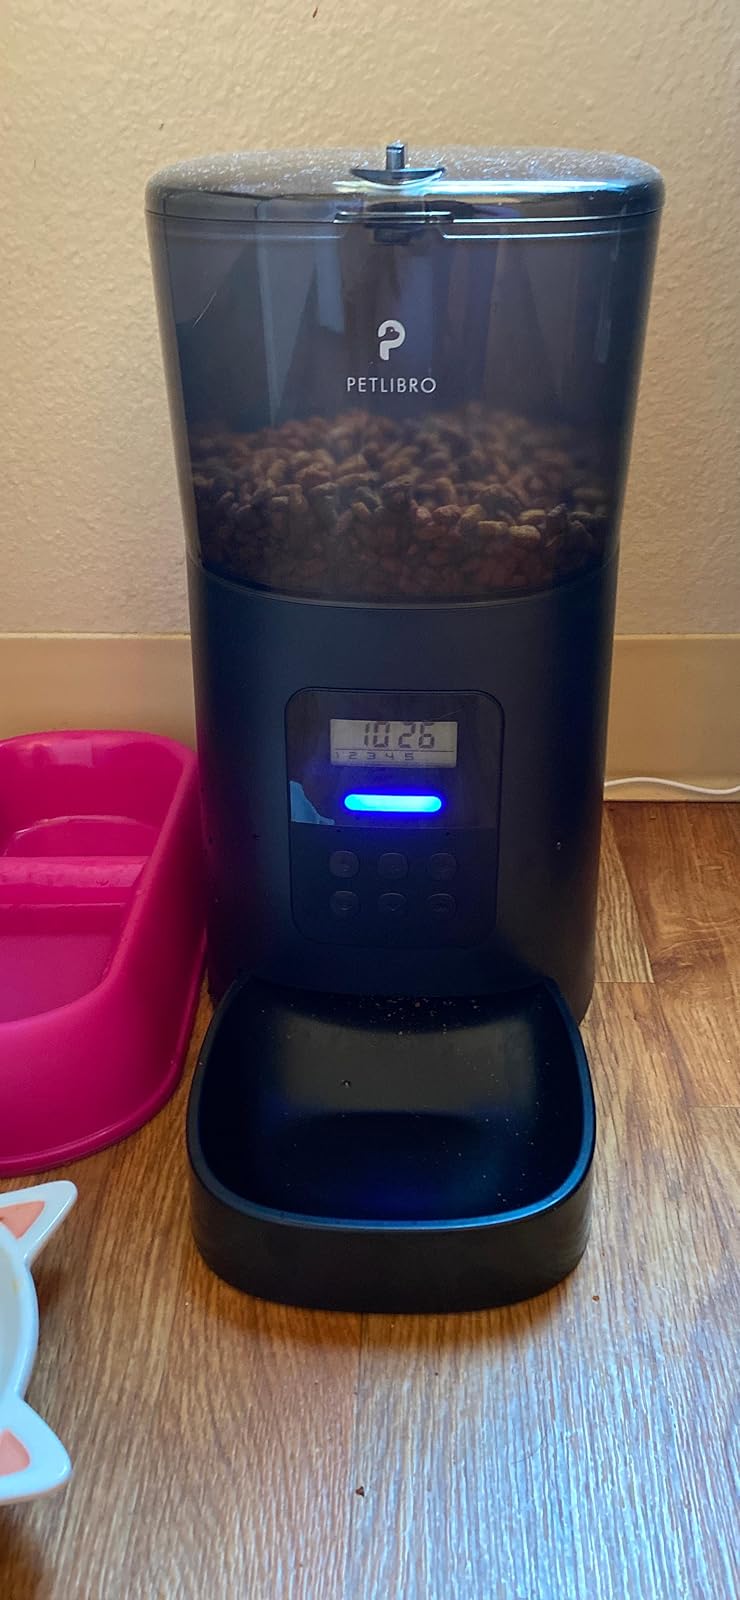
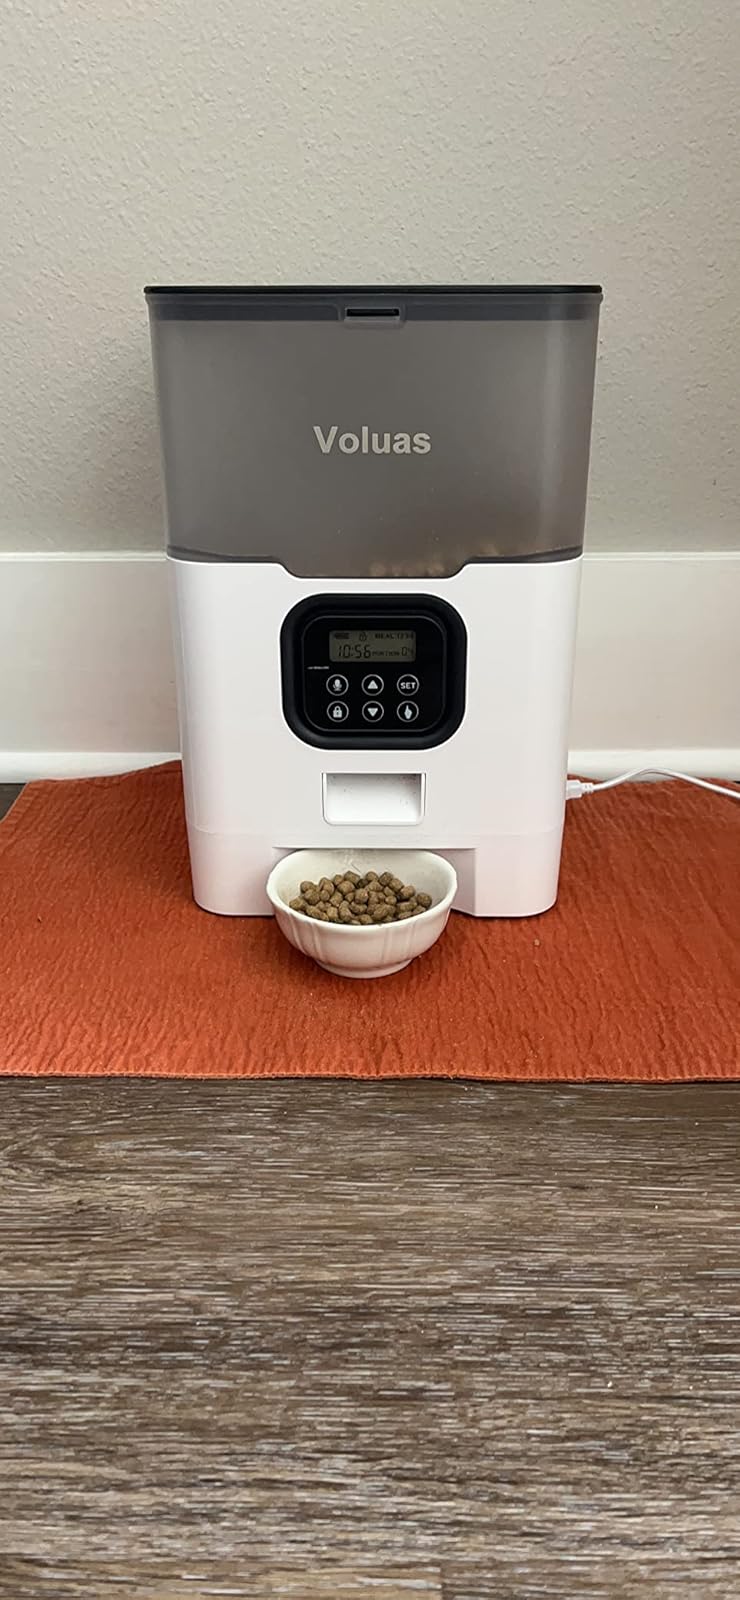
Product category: items_feeder
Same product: no